Pepijn van Houwelingen

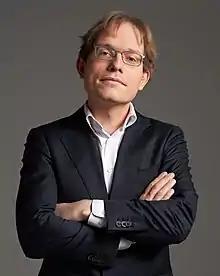
Van Houwelingen (2021)

Pepijn van Houwelingen (born 24 February 1980) is a Dutch politician of conservative populist party Forum for Democracy (FvD). He was elected to the House of Representatives in March 2021, and he served as a member of parliament until he lost his bid for re-election in November 2023. He returned to the House between January 2024 and November 2024, replacing Freek Jansen. Van Houwelingen holds a doctorate and has worked for The Netherlands Institute for Social Research for a decade.